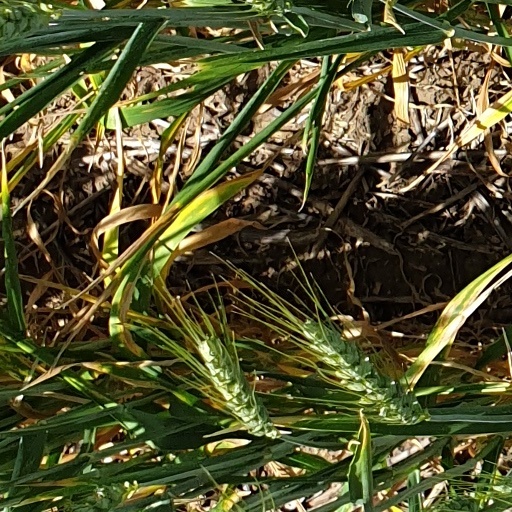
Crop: wheat